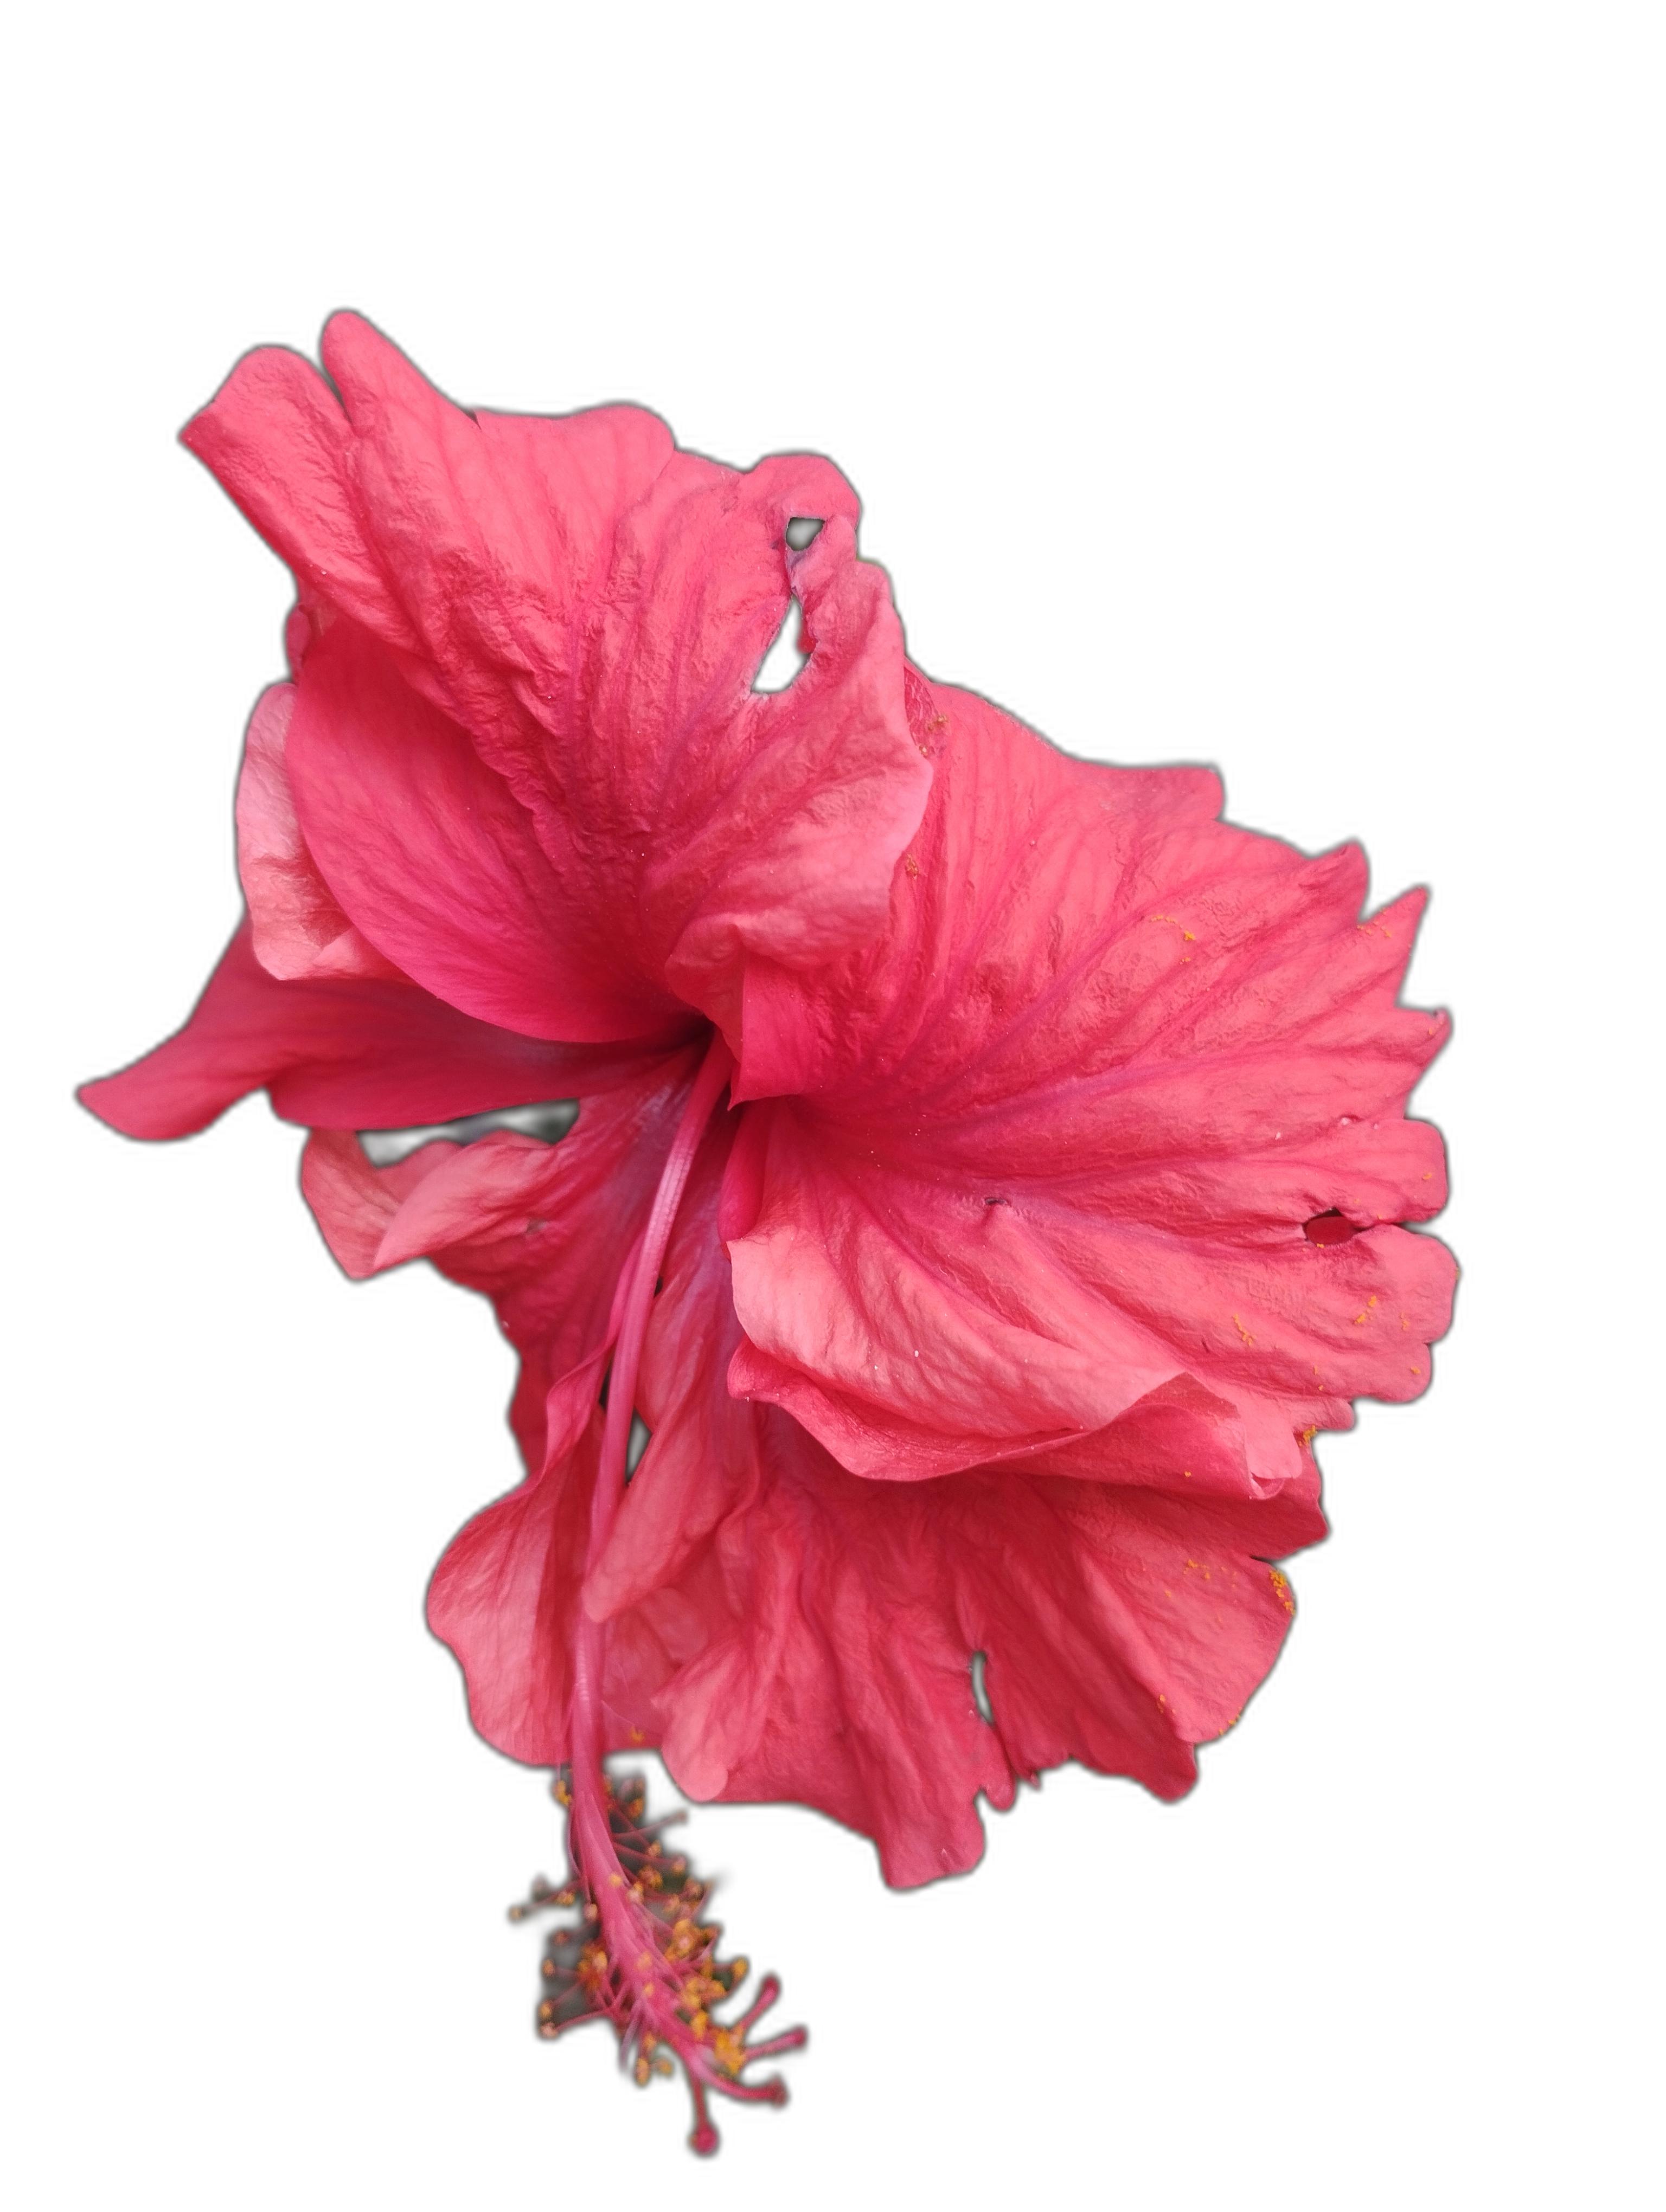
Label: Hibiscus